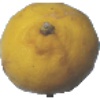
Label: lemon